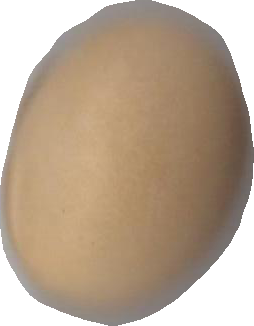
Variety: Grobogan